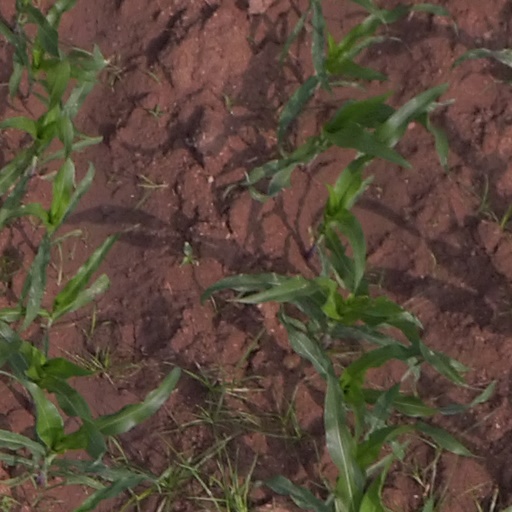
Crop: maize; corn